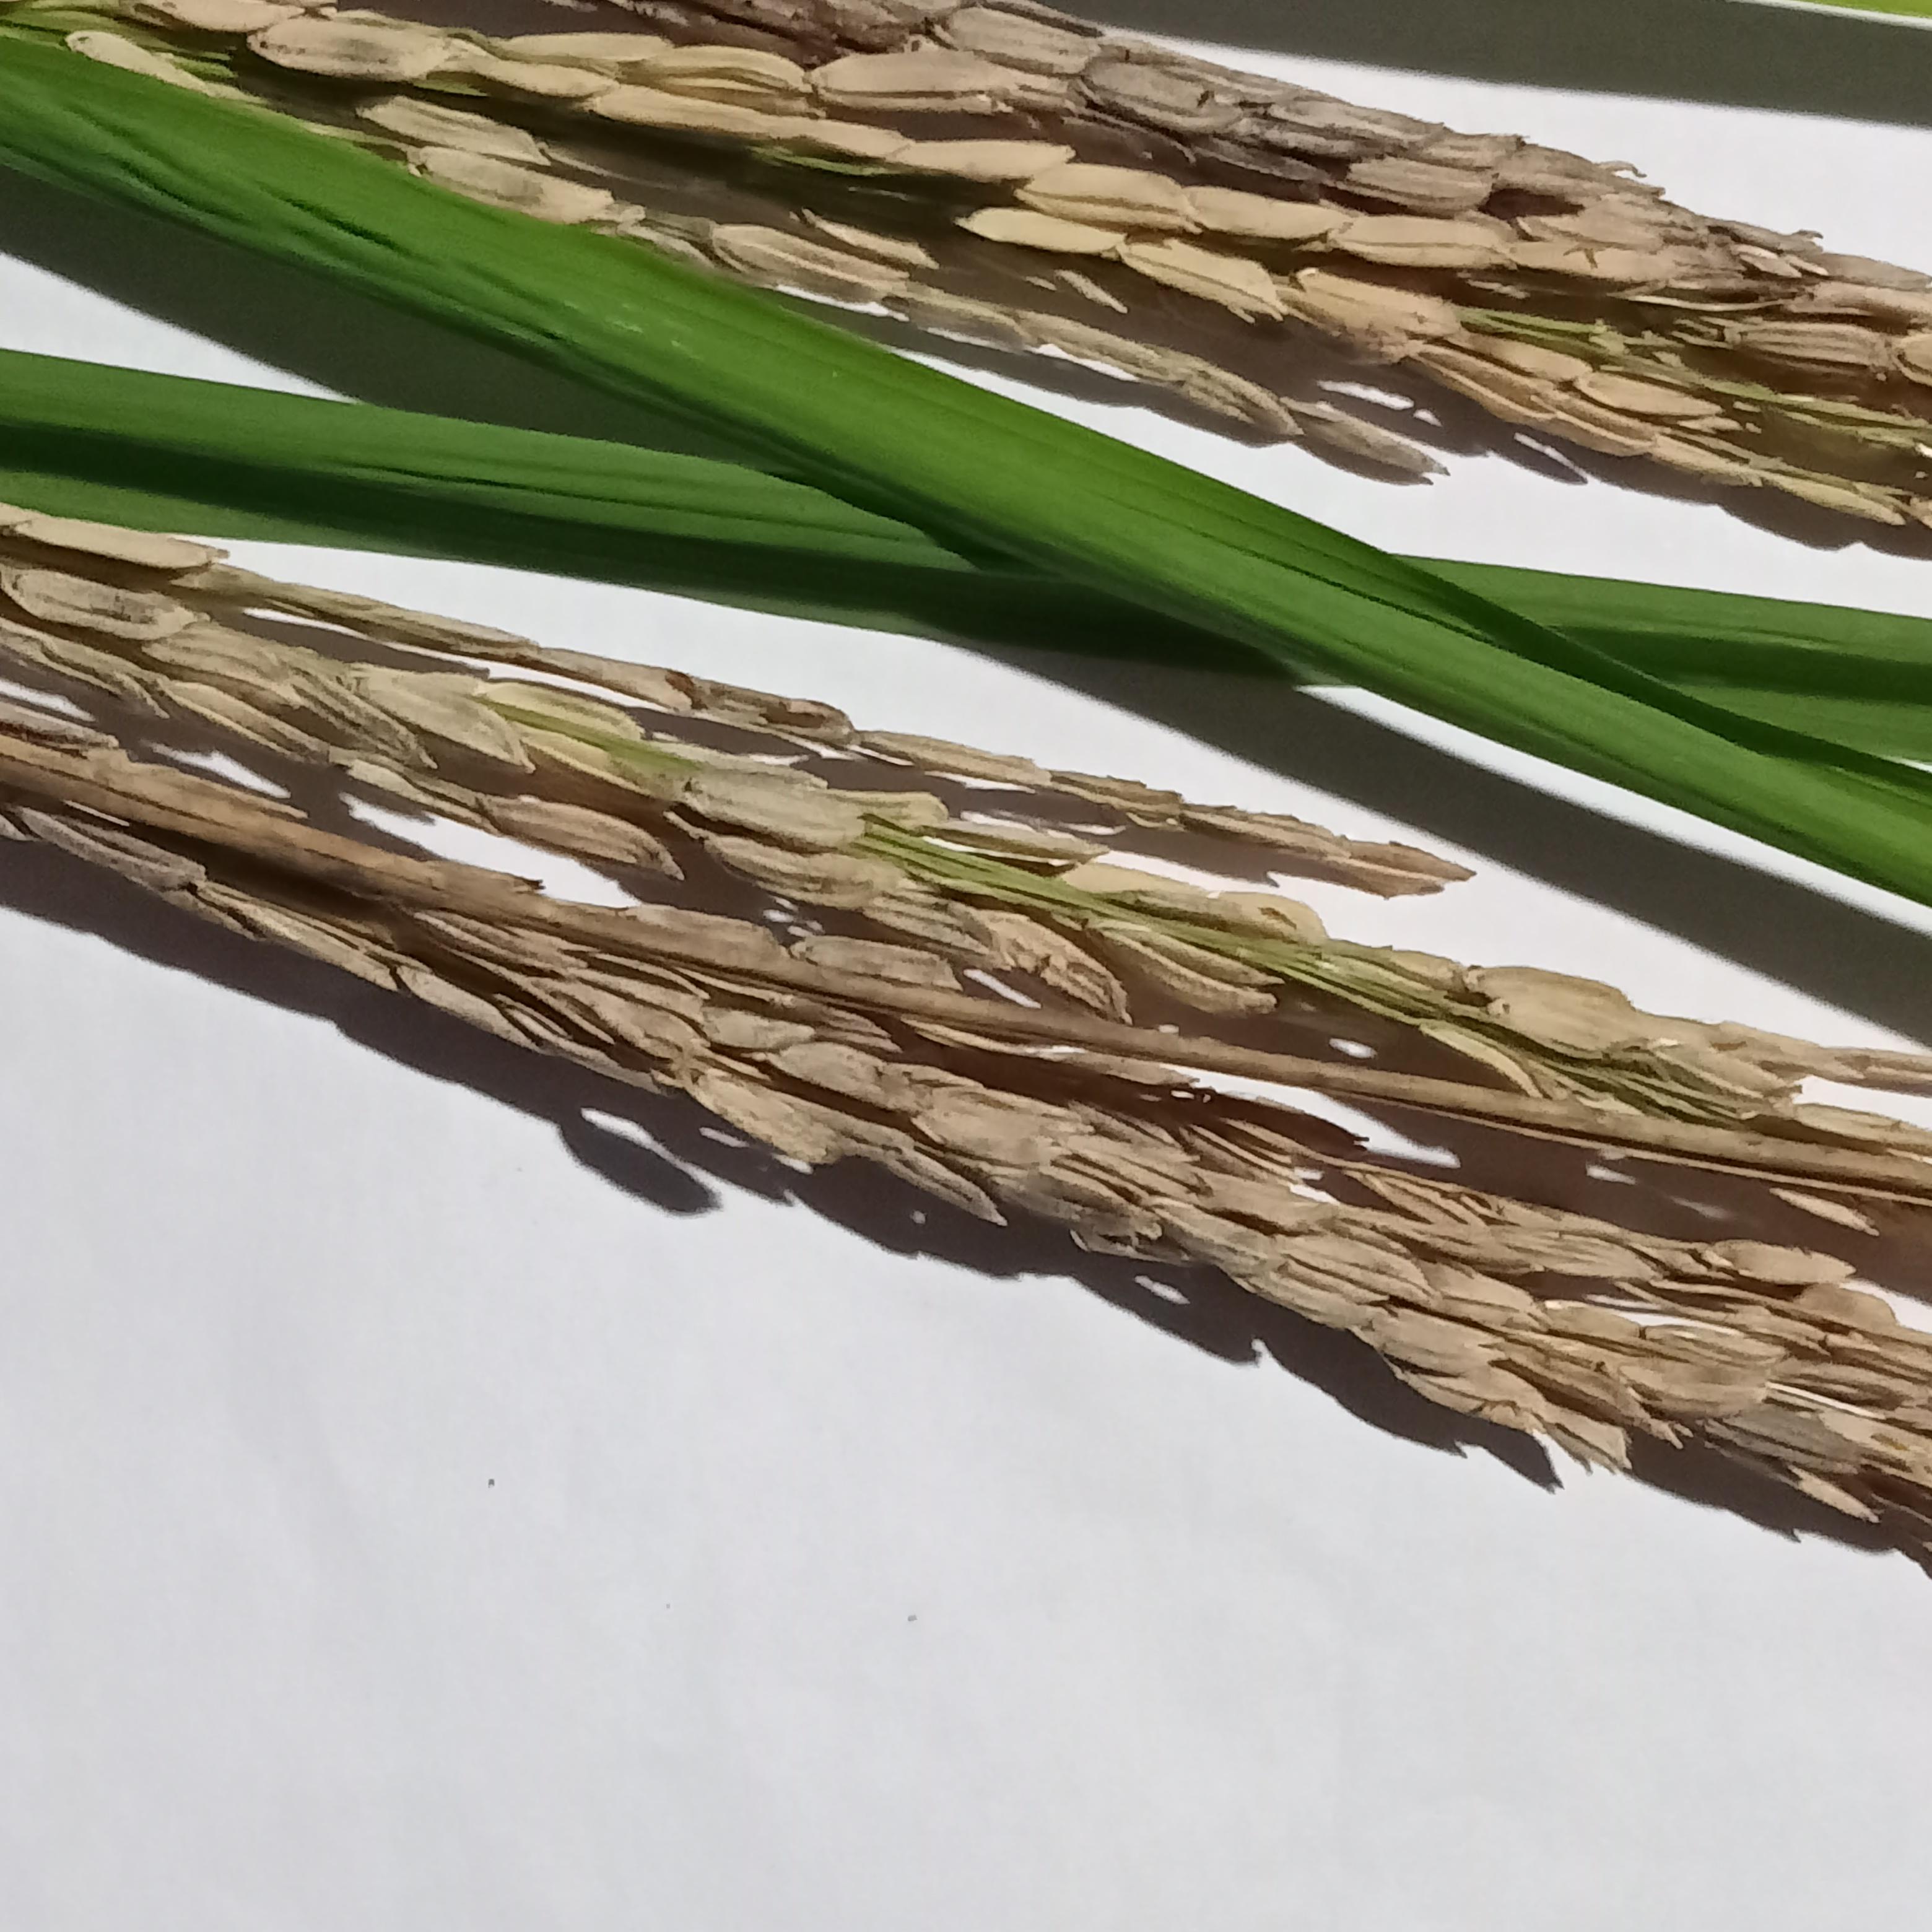
Label: Rice___Neck_Blast